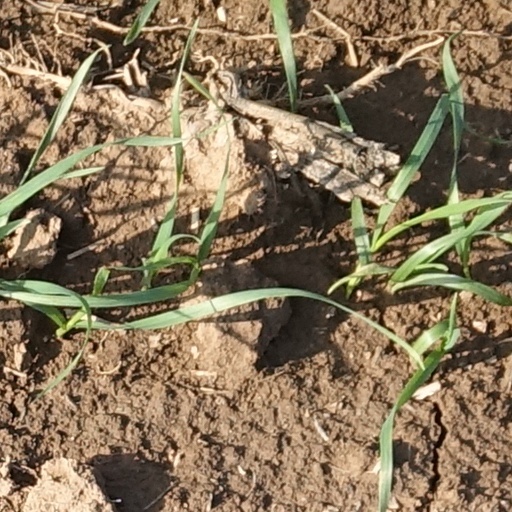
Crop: wheat